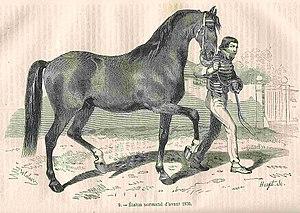
Étalon normand d'avant 1830
Le Carrossier noir du Cotentin est une race de grands chevaux de traction légère à la robe noire, propre au Cotentin. Peut-être issue de chevaux danois, elle est décrite et citée de façon régulière sous l'Ancien Régime. Comme son nom l'indique, ce cheval sert essentiellement à la traction carrossière, son unité de couleur permettant de composer des attelages homogènes. Très réputé jusqu'au début du XIXᵉ siècle, le Carrossier noir du Cotentin s'éteint ensuite dans des croisements à l'origine de la race Anglo-normand, en raison du cornage et de la dépréciation de sa couleur de robe. La race est historiquement élevée au haras national de Saint-Lô. Le dernier étalon Carrossier noir de ces haras, « Le Corbeau », meurt en 1836.
L'Anglo-normand est une race de [[cheval de sale